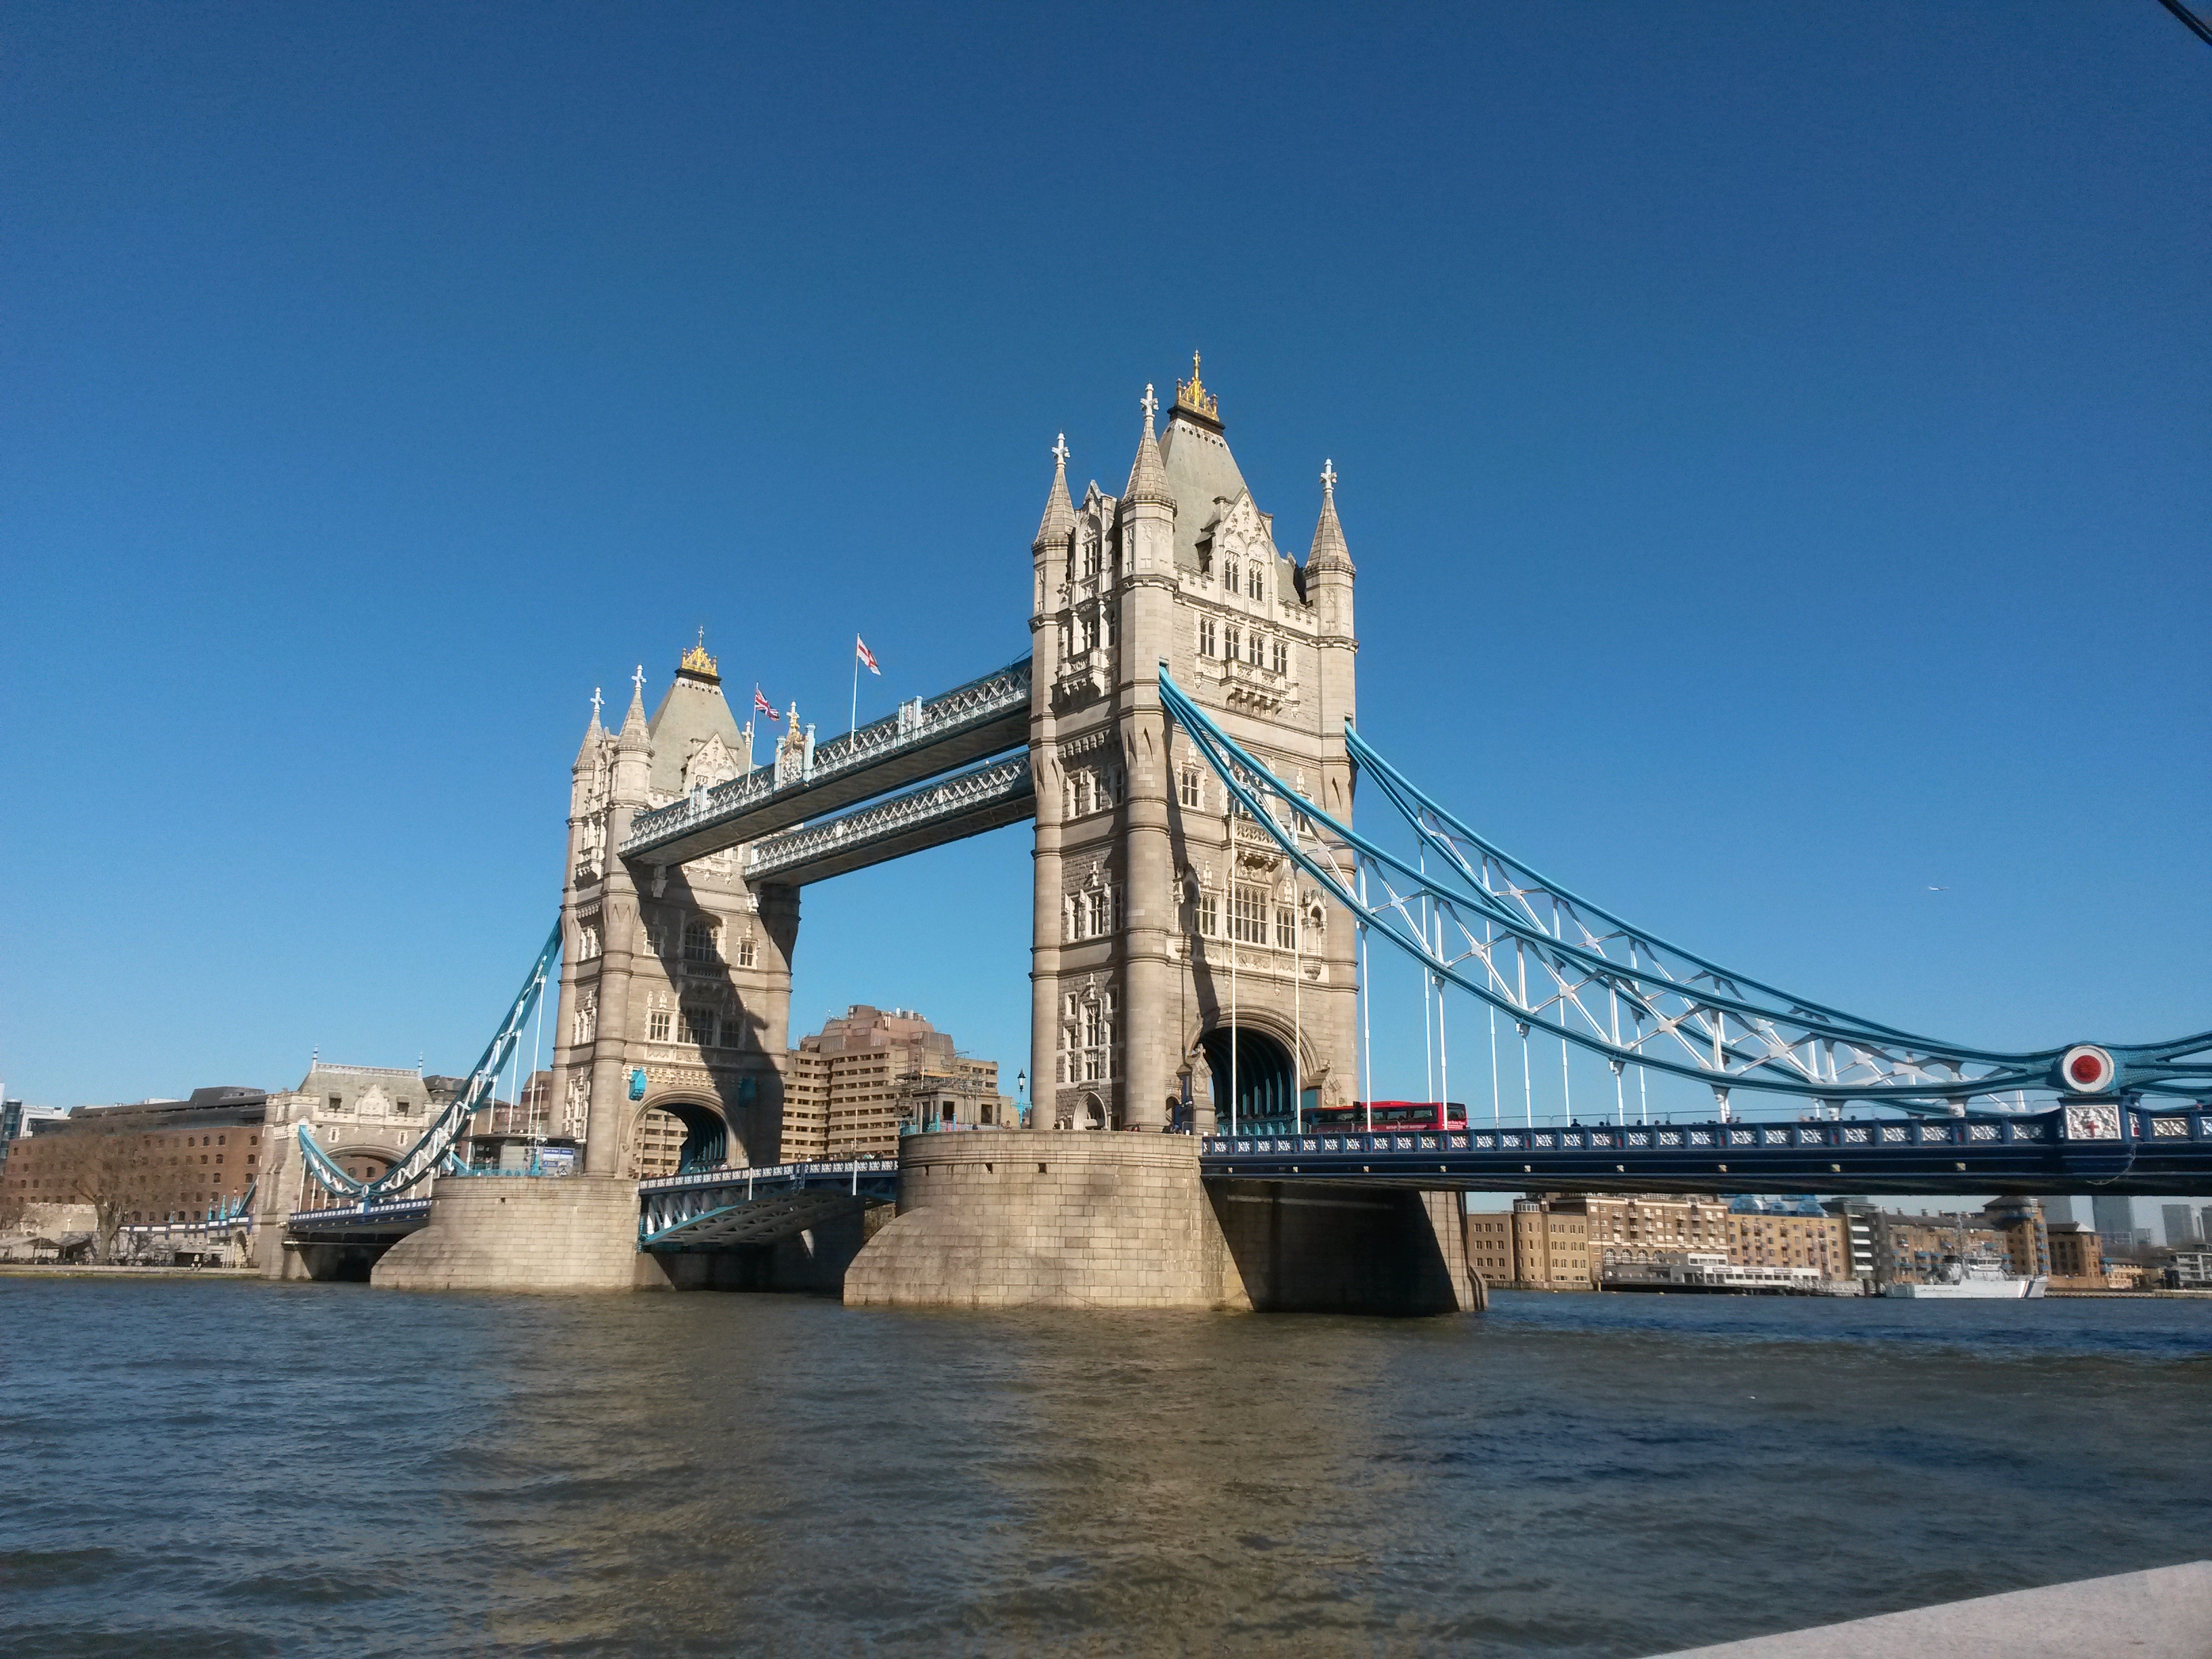
sea, water, architecture, sky, bridge, night, city, river, monument, cityscape, tower, landmark, attraction, tourism, tower bridge, london bridge, uk, england, london, british, history, english, britain, thames